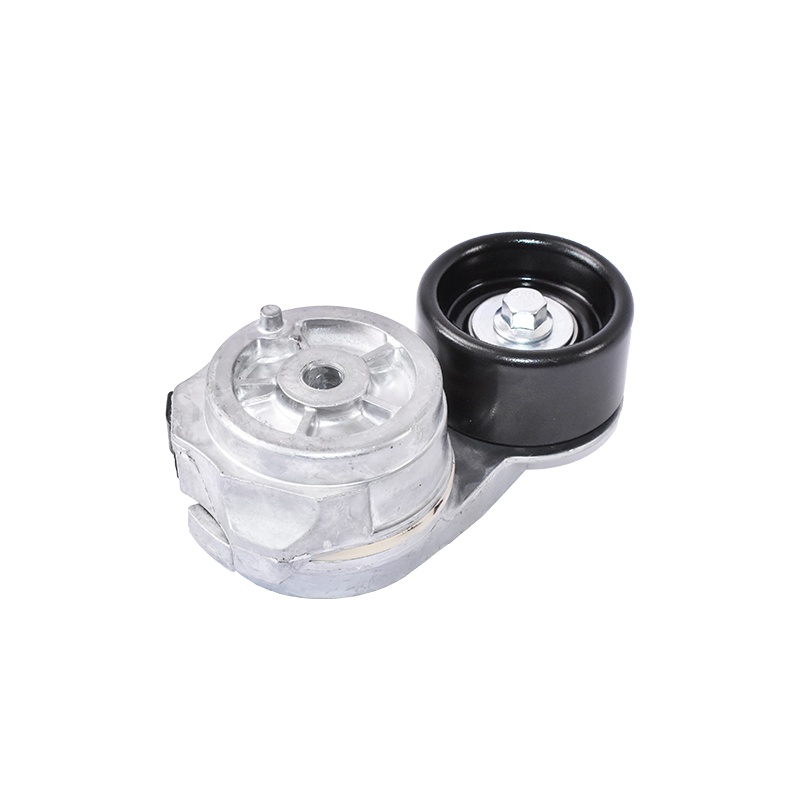
Automata szíjfeszítő John Deere-hez OEM kód: RE518097
Automata ékszíjfeszítő John Deere-hez – OEM kód: RE518097 Ez az automata ékszíjfeszítő biztosítja a megfelelő szíjfeszítést John Deere gépekben, ezzel elősegítve a megbízható és hatékony működést. Terméktípus: Automata ékszíjfeszítő OEM kód: RE518097 Kompatibilitás: John Deere gépekhez
Brand: GEBOTOOLS.HU
Category: Home & Garden > Lawn & Garden > Outdoor Power Equipment Accessories > Lawn Mower Accessories > Lawn Mower Covers